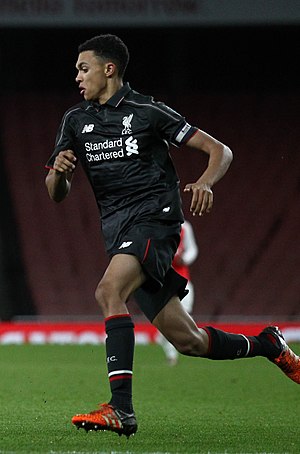
Trent Alexander-Arnold
Trent Alexander-Arnold for Liverpool i 2016
Foto af en fodboldspiller
Trent John Alexander Arnold er en engelsk professionel fodboldspiller, som spiller højre back hos den engelske fodboldklub Liverpool.